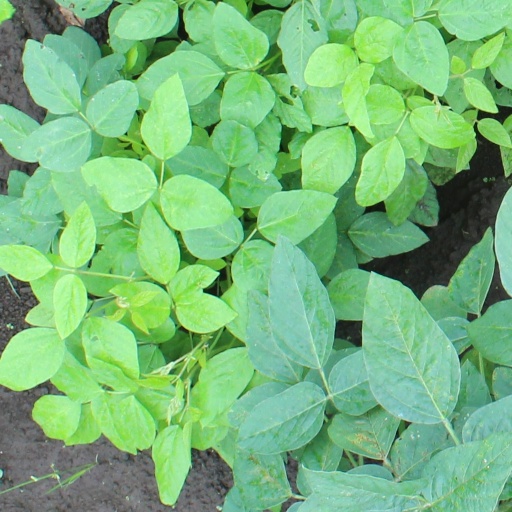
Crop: soybean